Yoshinori Shimizu (basketball)

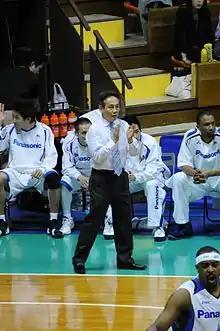
Shimizu in 2009

is a Japanese professional basketball executive and former player, currently serving as the general manager of the Osaka Evessa of the Japanese B.League.